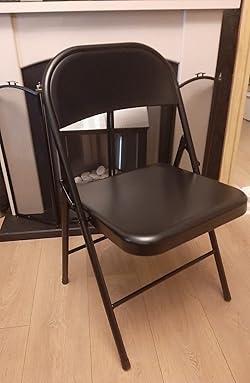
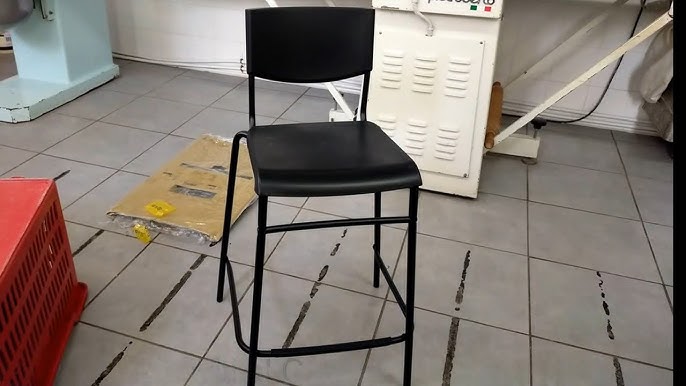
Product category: stool
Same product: no